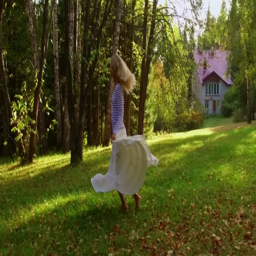
beautiful woman in white long skirt spinning outdoors on the grass near the house .